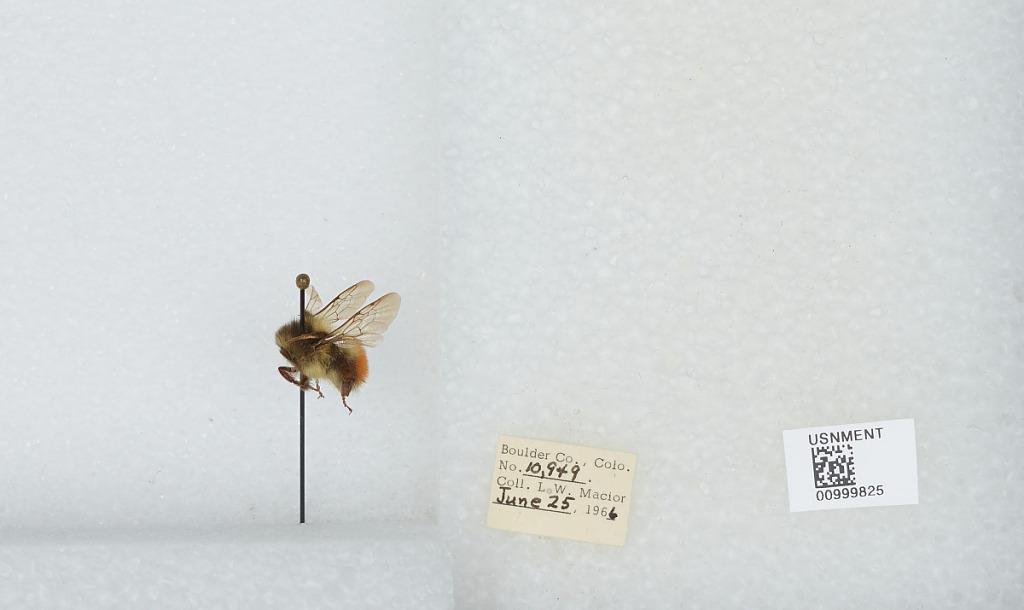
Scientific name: Bombus (Pyrobombus) melanopygus Nylander
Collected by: L. Macior
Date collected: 1966-6-25
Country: United States
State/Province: Colorado
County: Boulder
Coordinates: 40.015, -105.27